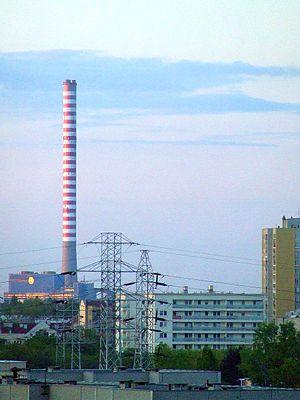
La centrale thermique de Kawęczyn est une centrale thermique dans la Voïvodie de Mazovie en Pologne.